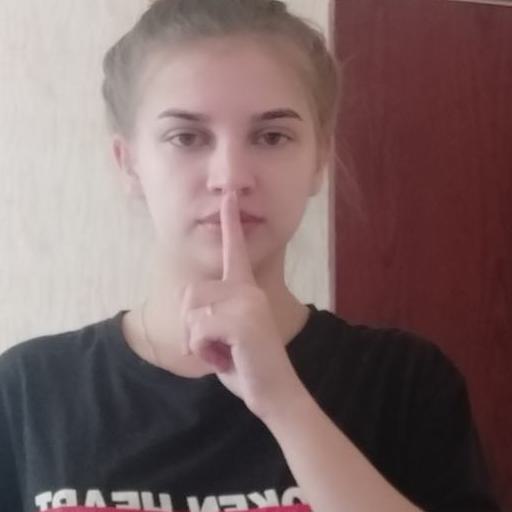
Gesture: mute